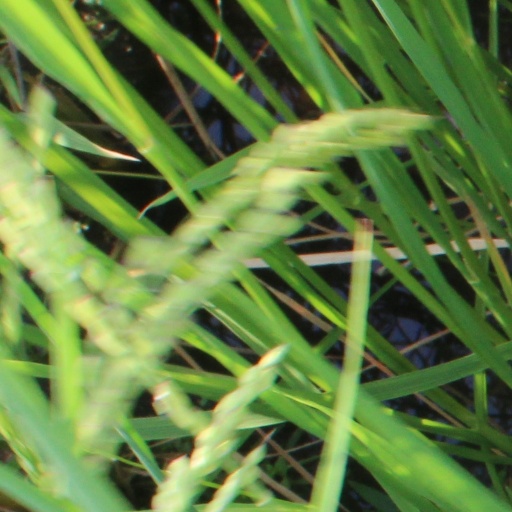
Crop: rice